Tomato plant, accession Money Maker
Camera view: tilt-top (135 deg); turntable rotation: 0 degrees
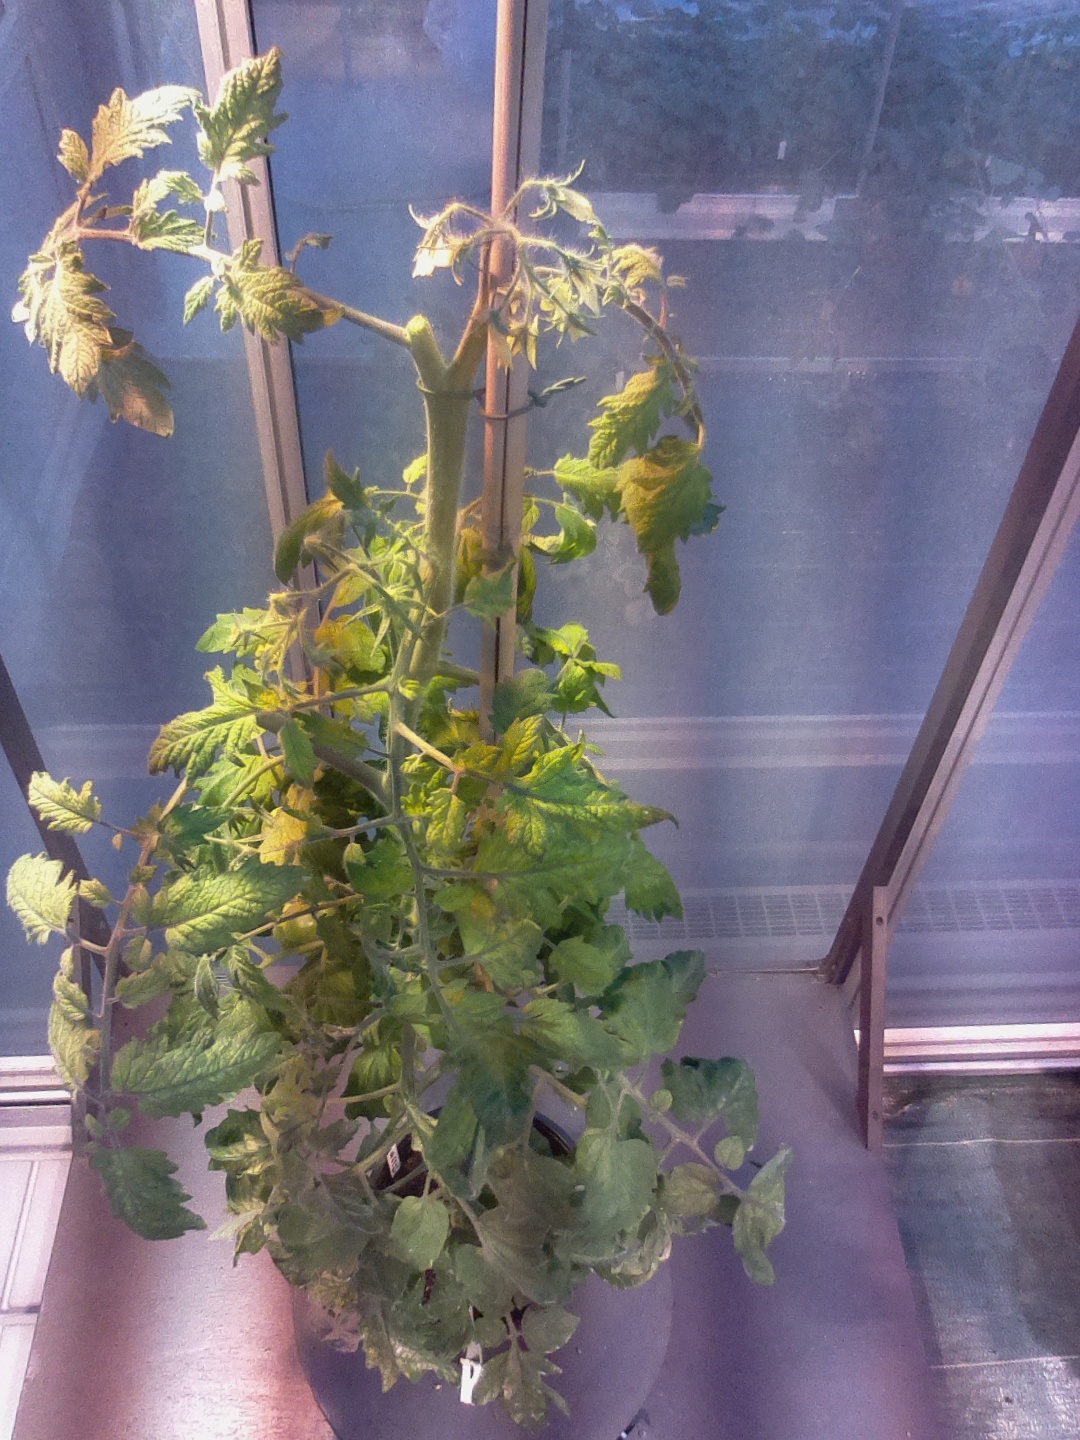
BBCH growth stage 73: 30%-40% of final fruit size